Aleksandra Gintrowska

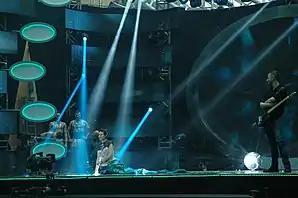

In 2015, she released the single "Missing" composed by Robert Janson which was used by Polsat as the theme song for their show "Must Be the Music". In 2016, she qualified with the song to the finals of the national Eurovision Song Contest Qualifiers. The mermaid costume in which she appeared in the preliminaries became the subject of nationwide media publications. In August 2016, she released the single "Best That I've Felt," which was produced by Ryan Tedder. In December 2016, she published the song "Rowdy", and at the end of January 2017 she presented her first Polish-language single – "White Magic", which was created in collaboration with Robert Janson. On December 17, 2019, she performed live at the ‘"Most Beautiful Carols’" televised concert, which took place in the "'Parish Church of Our Lady of Częstochowa"' in Lubin on Christmas Eve and during the New Year's televised concert in Warsaw with the choir both broadcast on TVN.